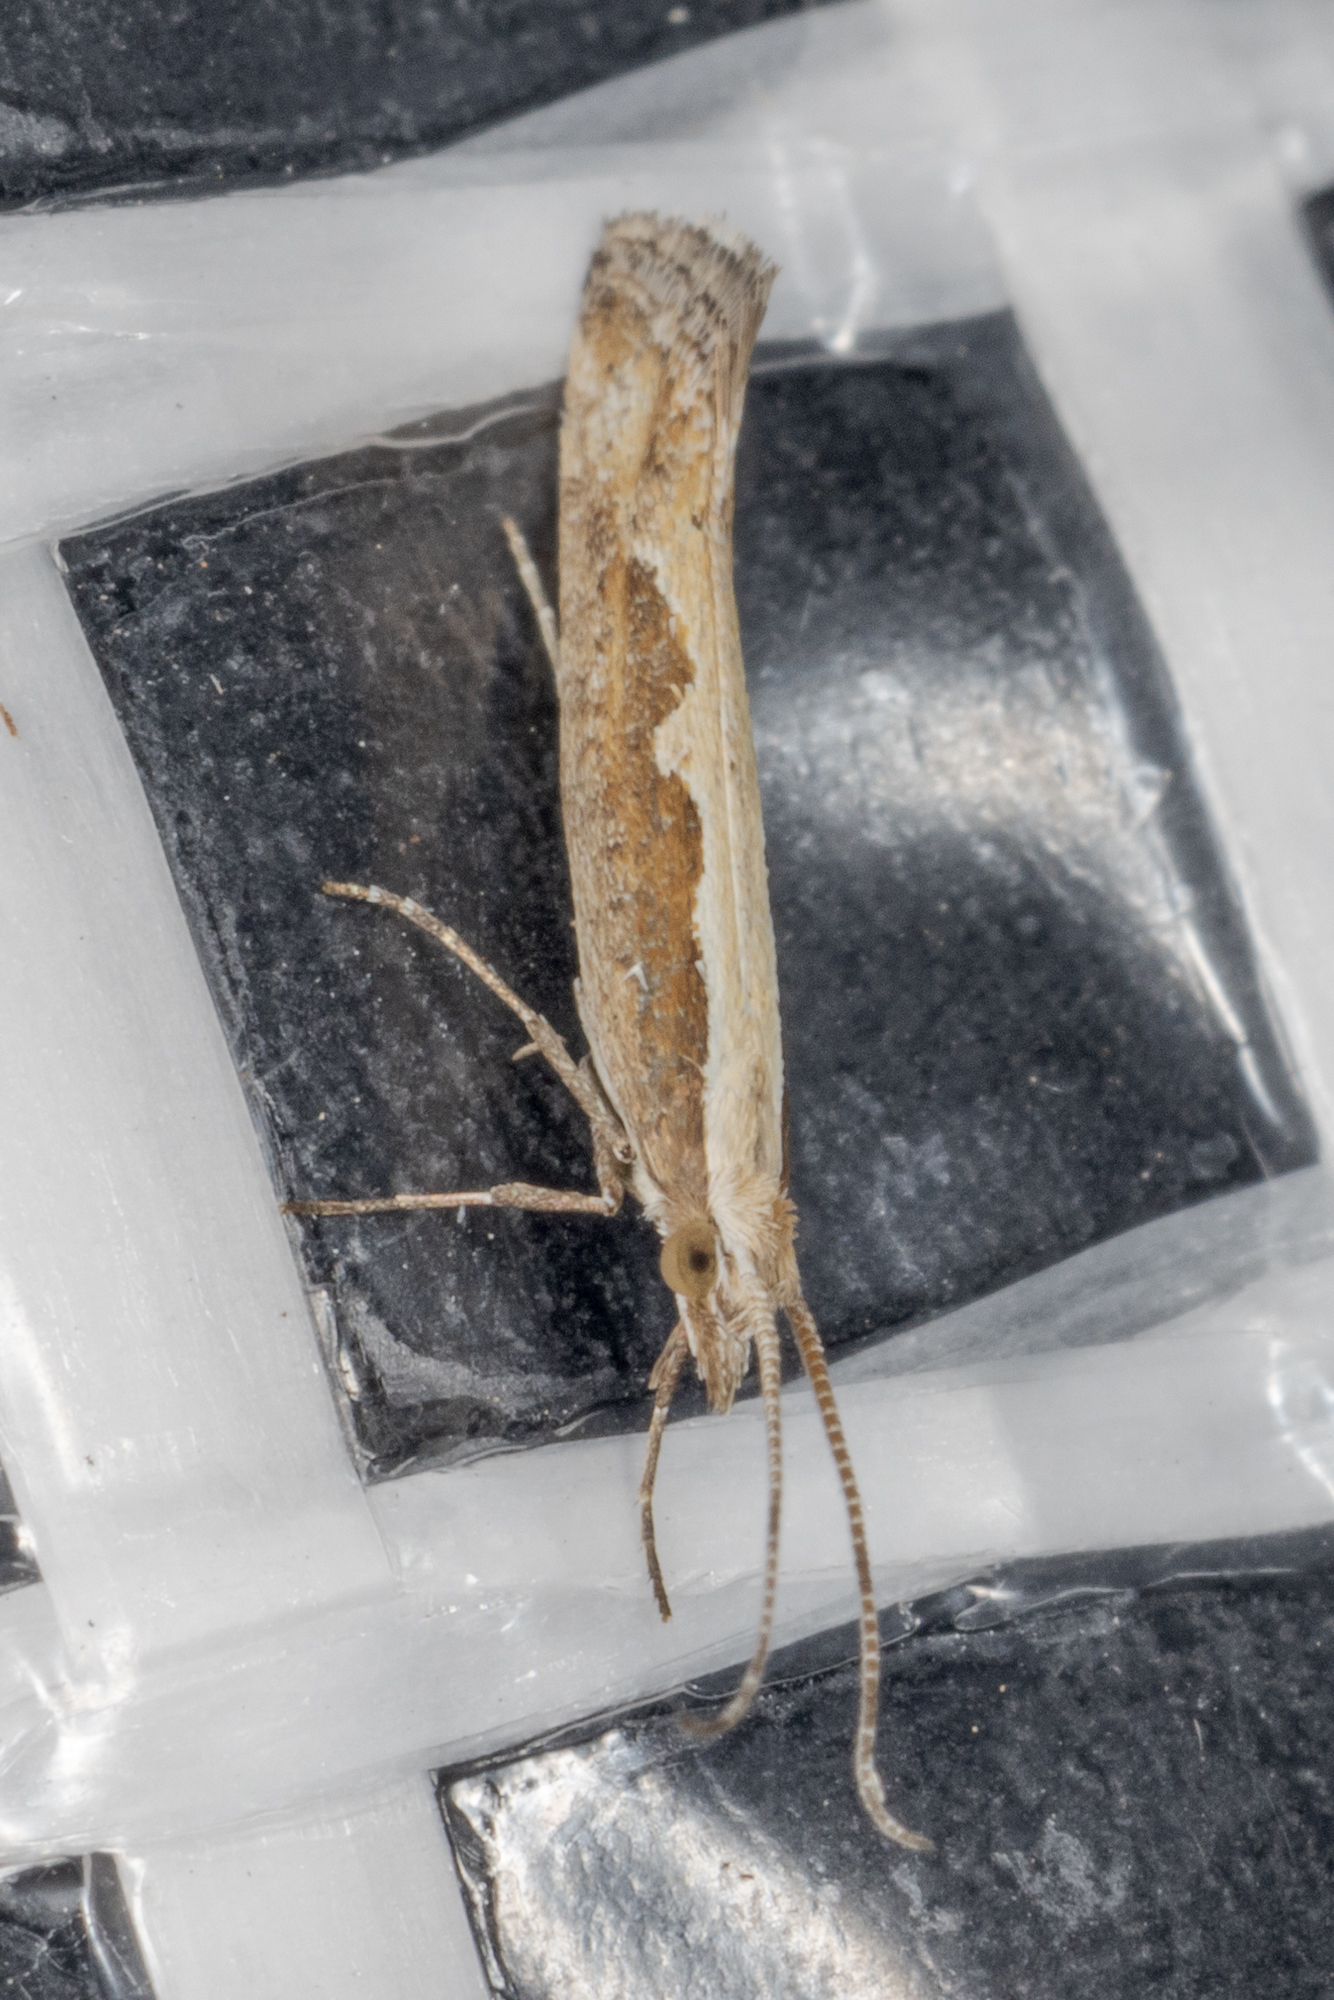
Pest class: diamondback_moth